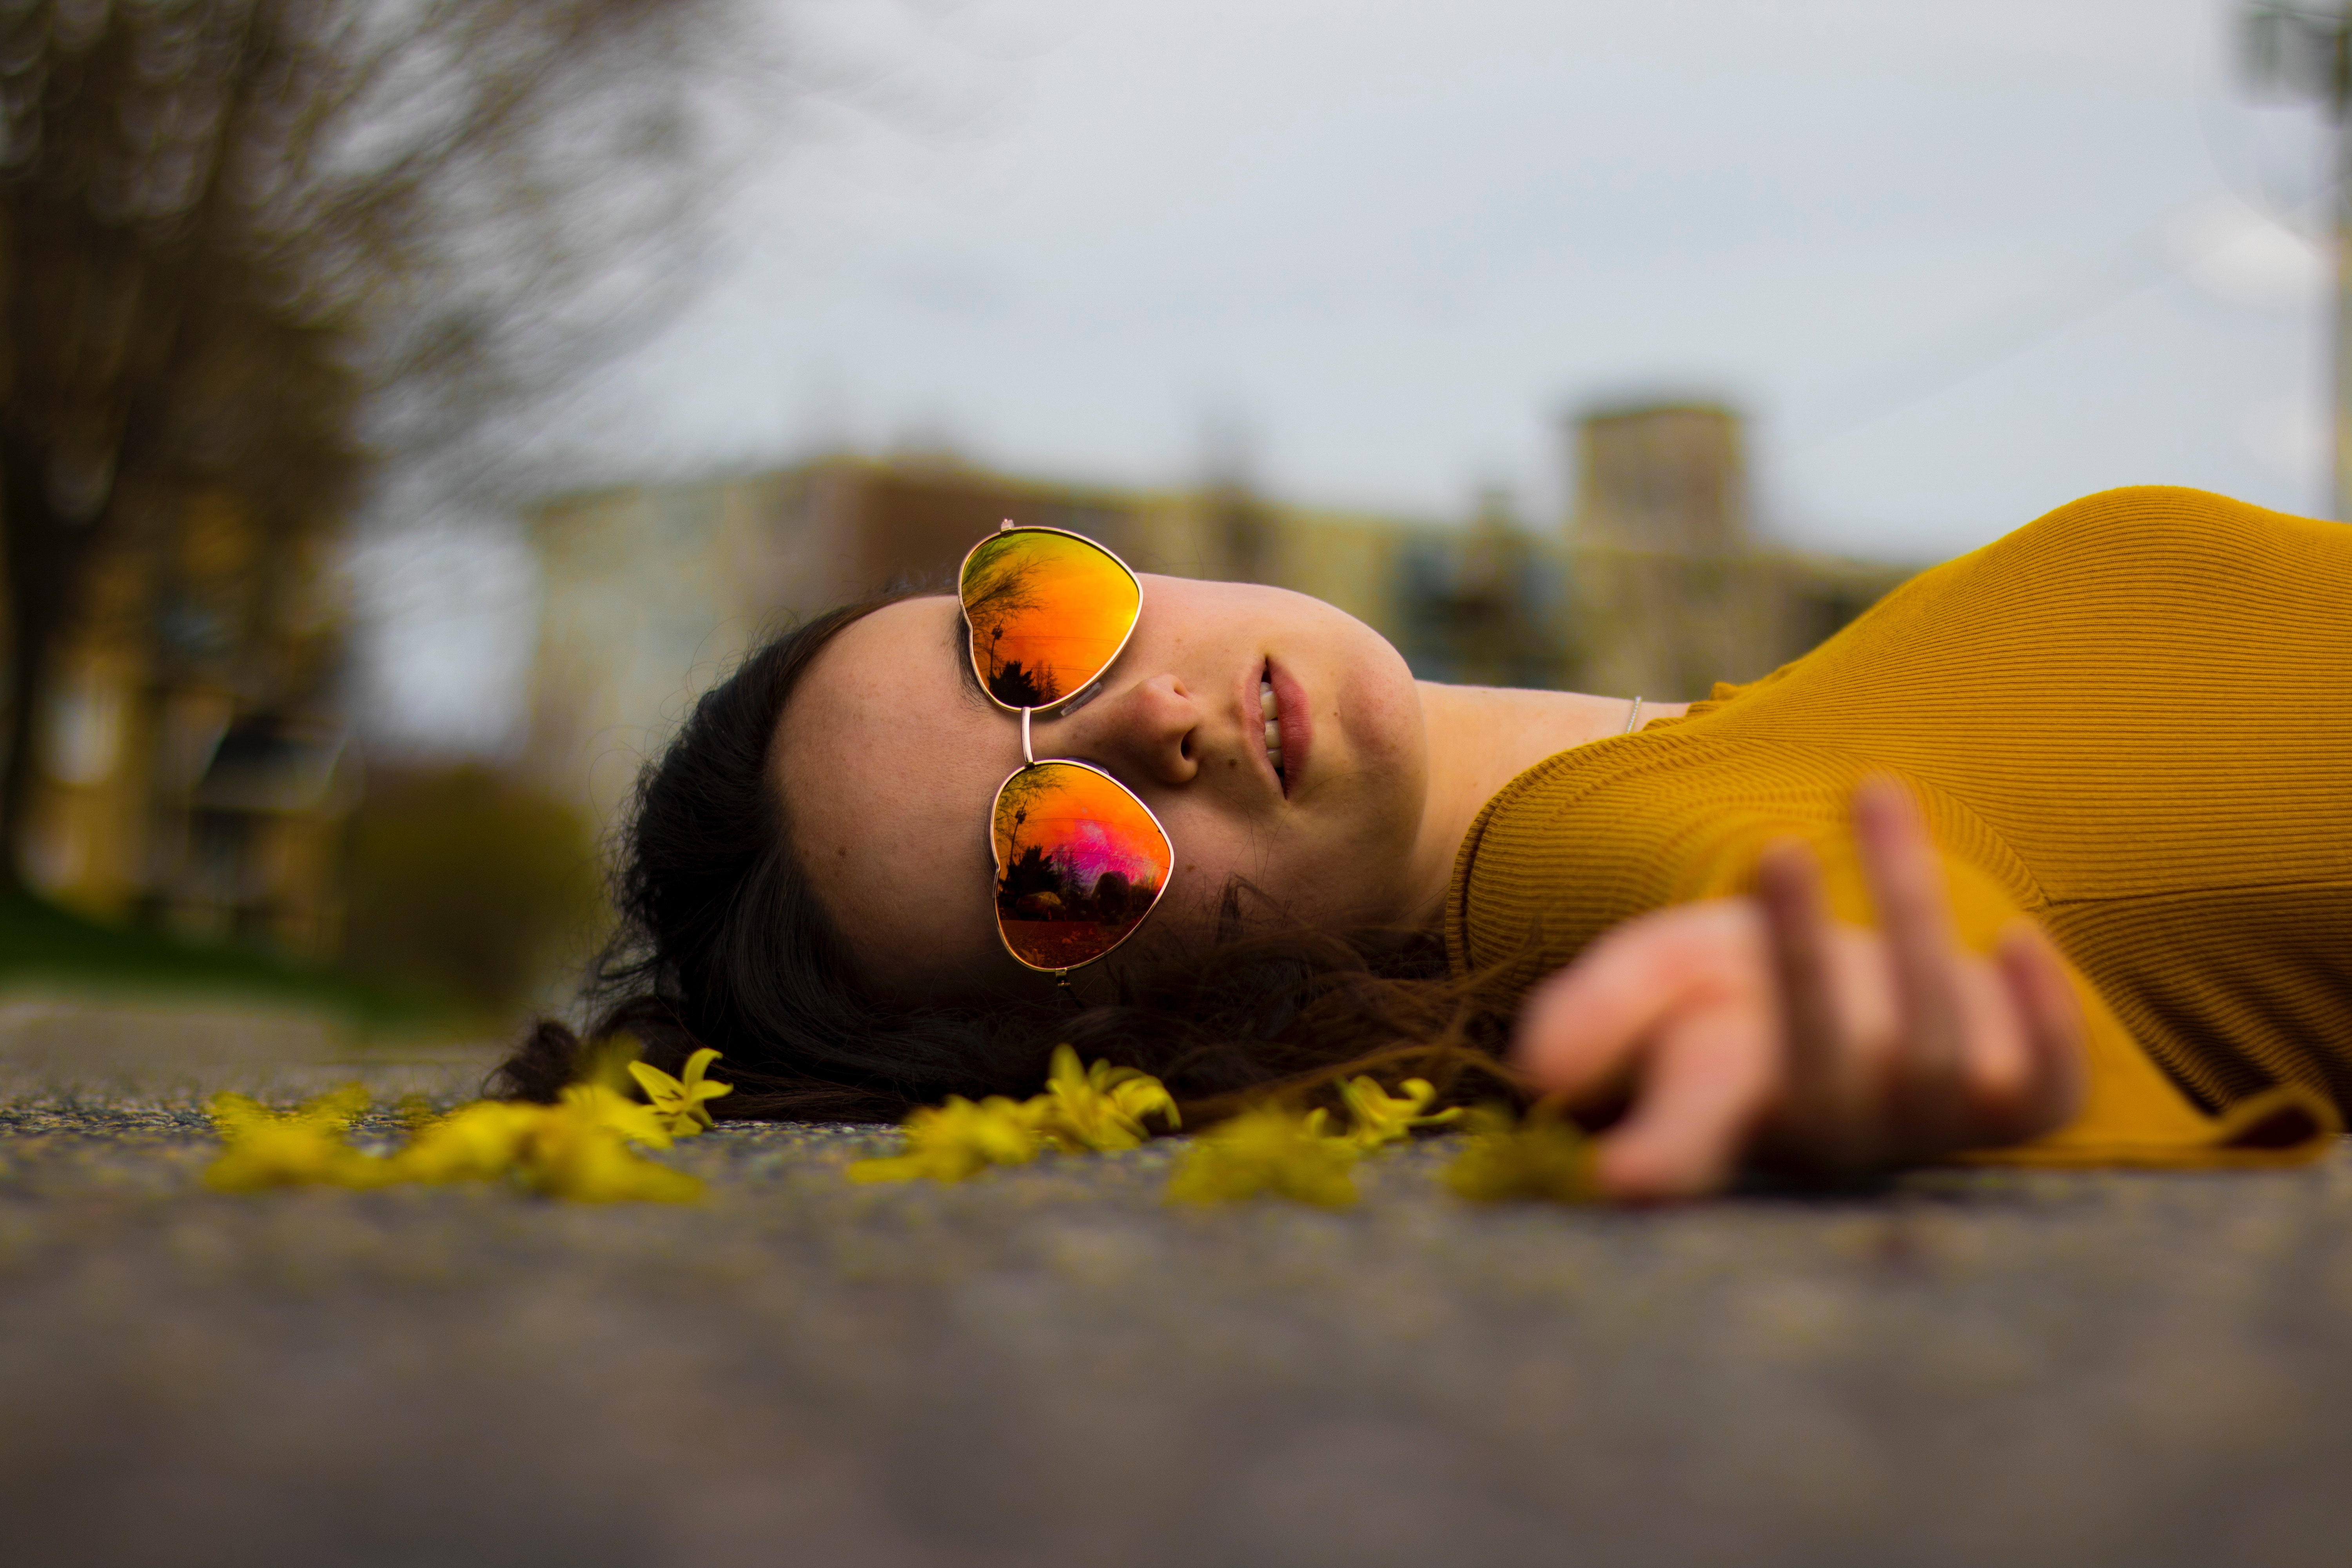
yellow, water, grass, recreation, tree, photography, hand, leisure, plant, child, rubber ducky, sunglasses, flower, ear